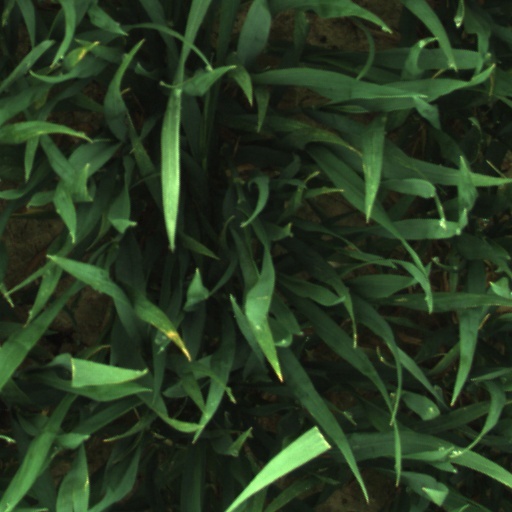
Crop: wheat